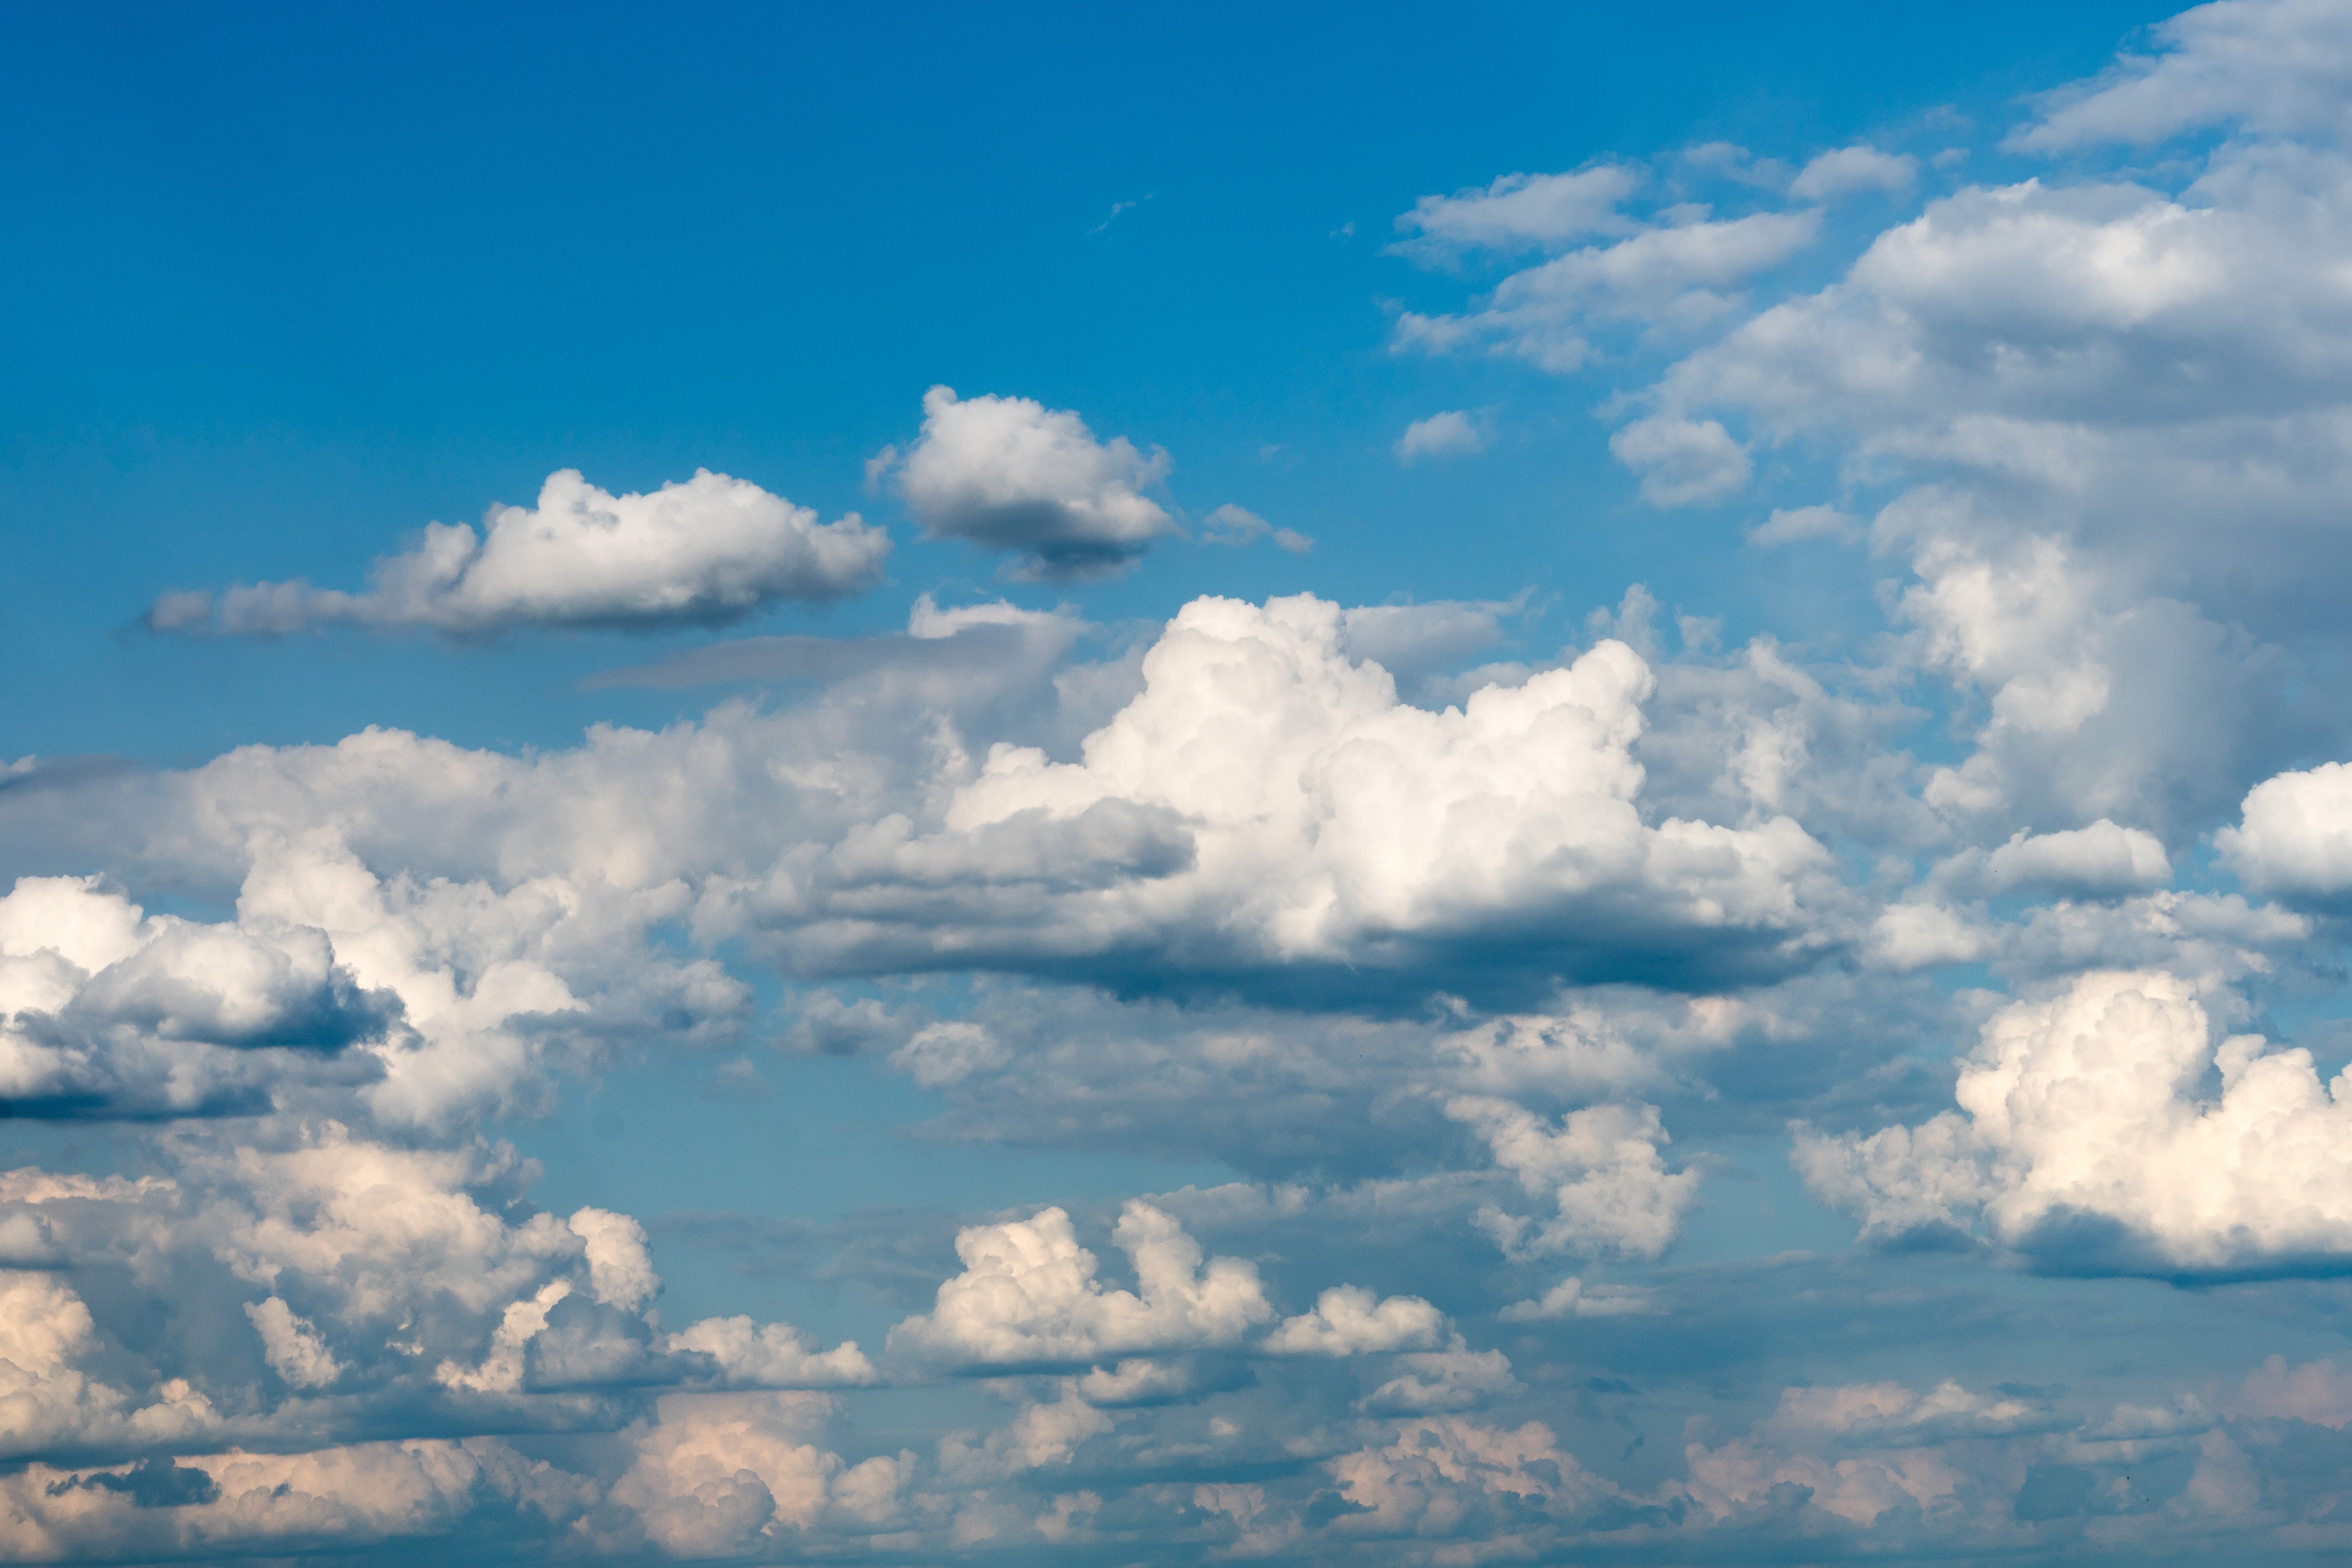
cloud, sky, clouds, nature, air, atmosphere, spring, summer, beauty, blue, high, climate, calm, oxygen, clean, peaceful, forecast, daytime, cumulus, Colorfulness, azure, aqua, meteorological phenomenon, turquoise